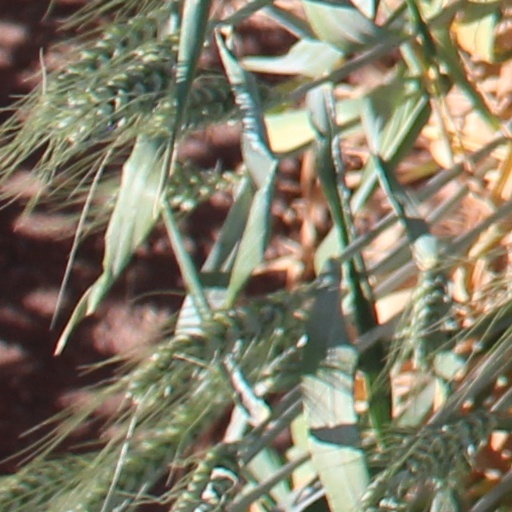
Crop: wheat